Akbar

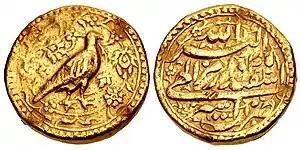
Falcon Mohur of Akbar, minted in Asir, issued in the name of Akbar to commemorate the capture of Asirgarh Fort of the on 17 January 1601. Legend: ""Allah is great, Khordad Ilahi 45, struck at Asir"".

After Adham Khan's death, Akbar distributed authority among specialised ministerial posts relating to different aspects of imperial governance to prevent any one noble from becoming too powerful. When a powerful clan of Uzbek chiefs broke out in rebellion in 1564, Akbar routed them in Malwa and then Bihar. He pardoned the rebellious leaders, hoping to conciliate them, but they rebelled again; Akbar quelled their second uprising. Following a third revolt, with the proclamation of Mirza Muhammad HakimAkbar's brother and the Mughal ruler of Kabulseveral Uzbek chieftains were slain and the rebel leaders trampled to death under elephants. Simultaneously, the Mirzas, a group of Akbar's distant cousins who held important fiefs near Agra, rebelled and were defeated by Akbar. In 1566, Akbar moved to meet the forces of his brother, Muhammad Hakim, who had marched into the Punjab with the intention of seizing the imperial throne. Following a brief confrontation, Muhammad Hakim accepted Akbar's supremacy and retreated back to Kabul.